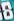
Number: 8